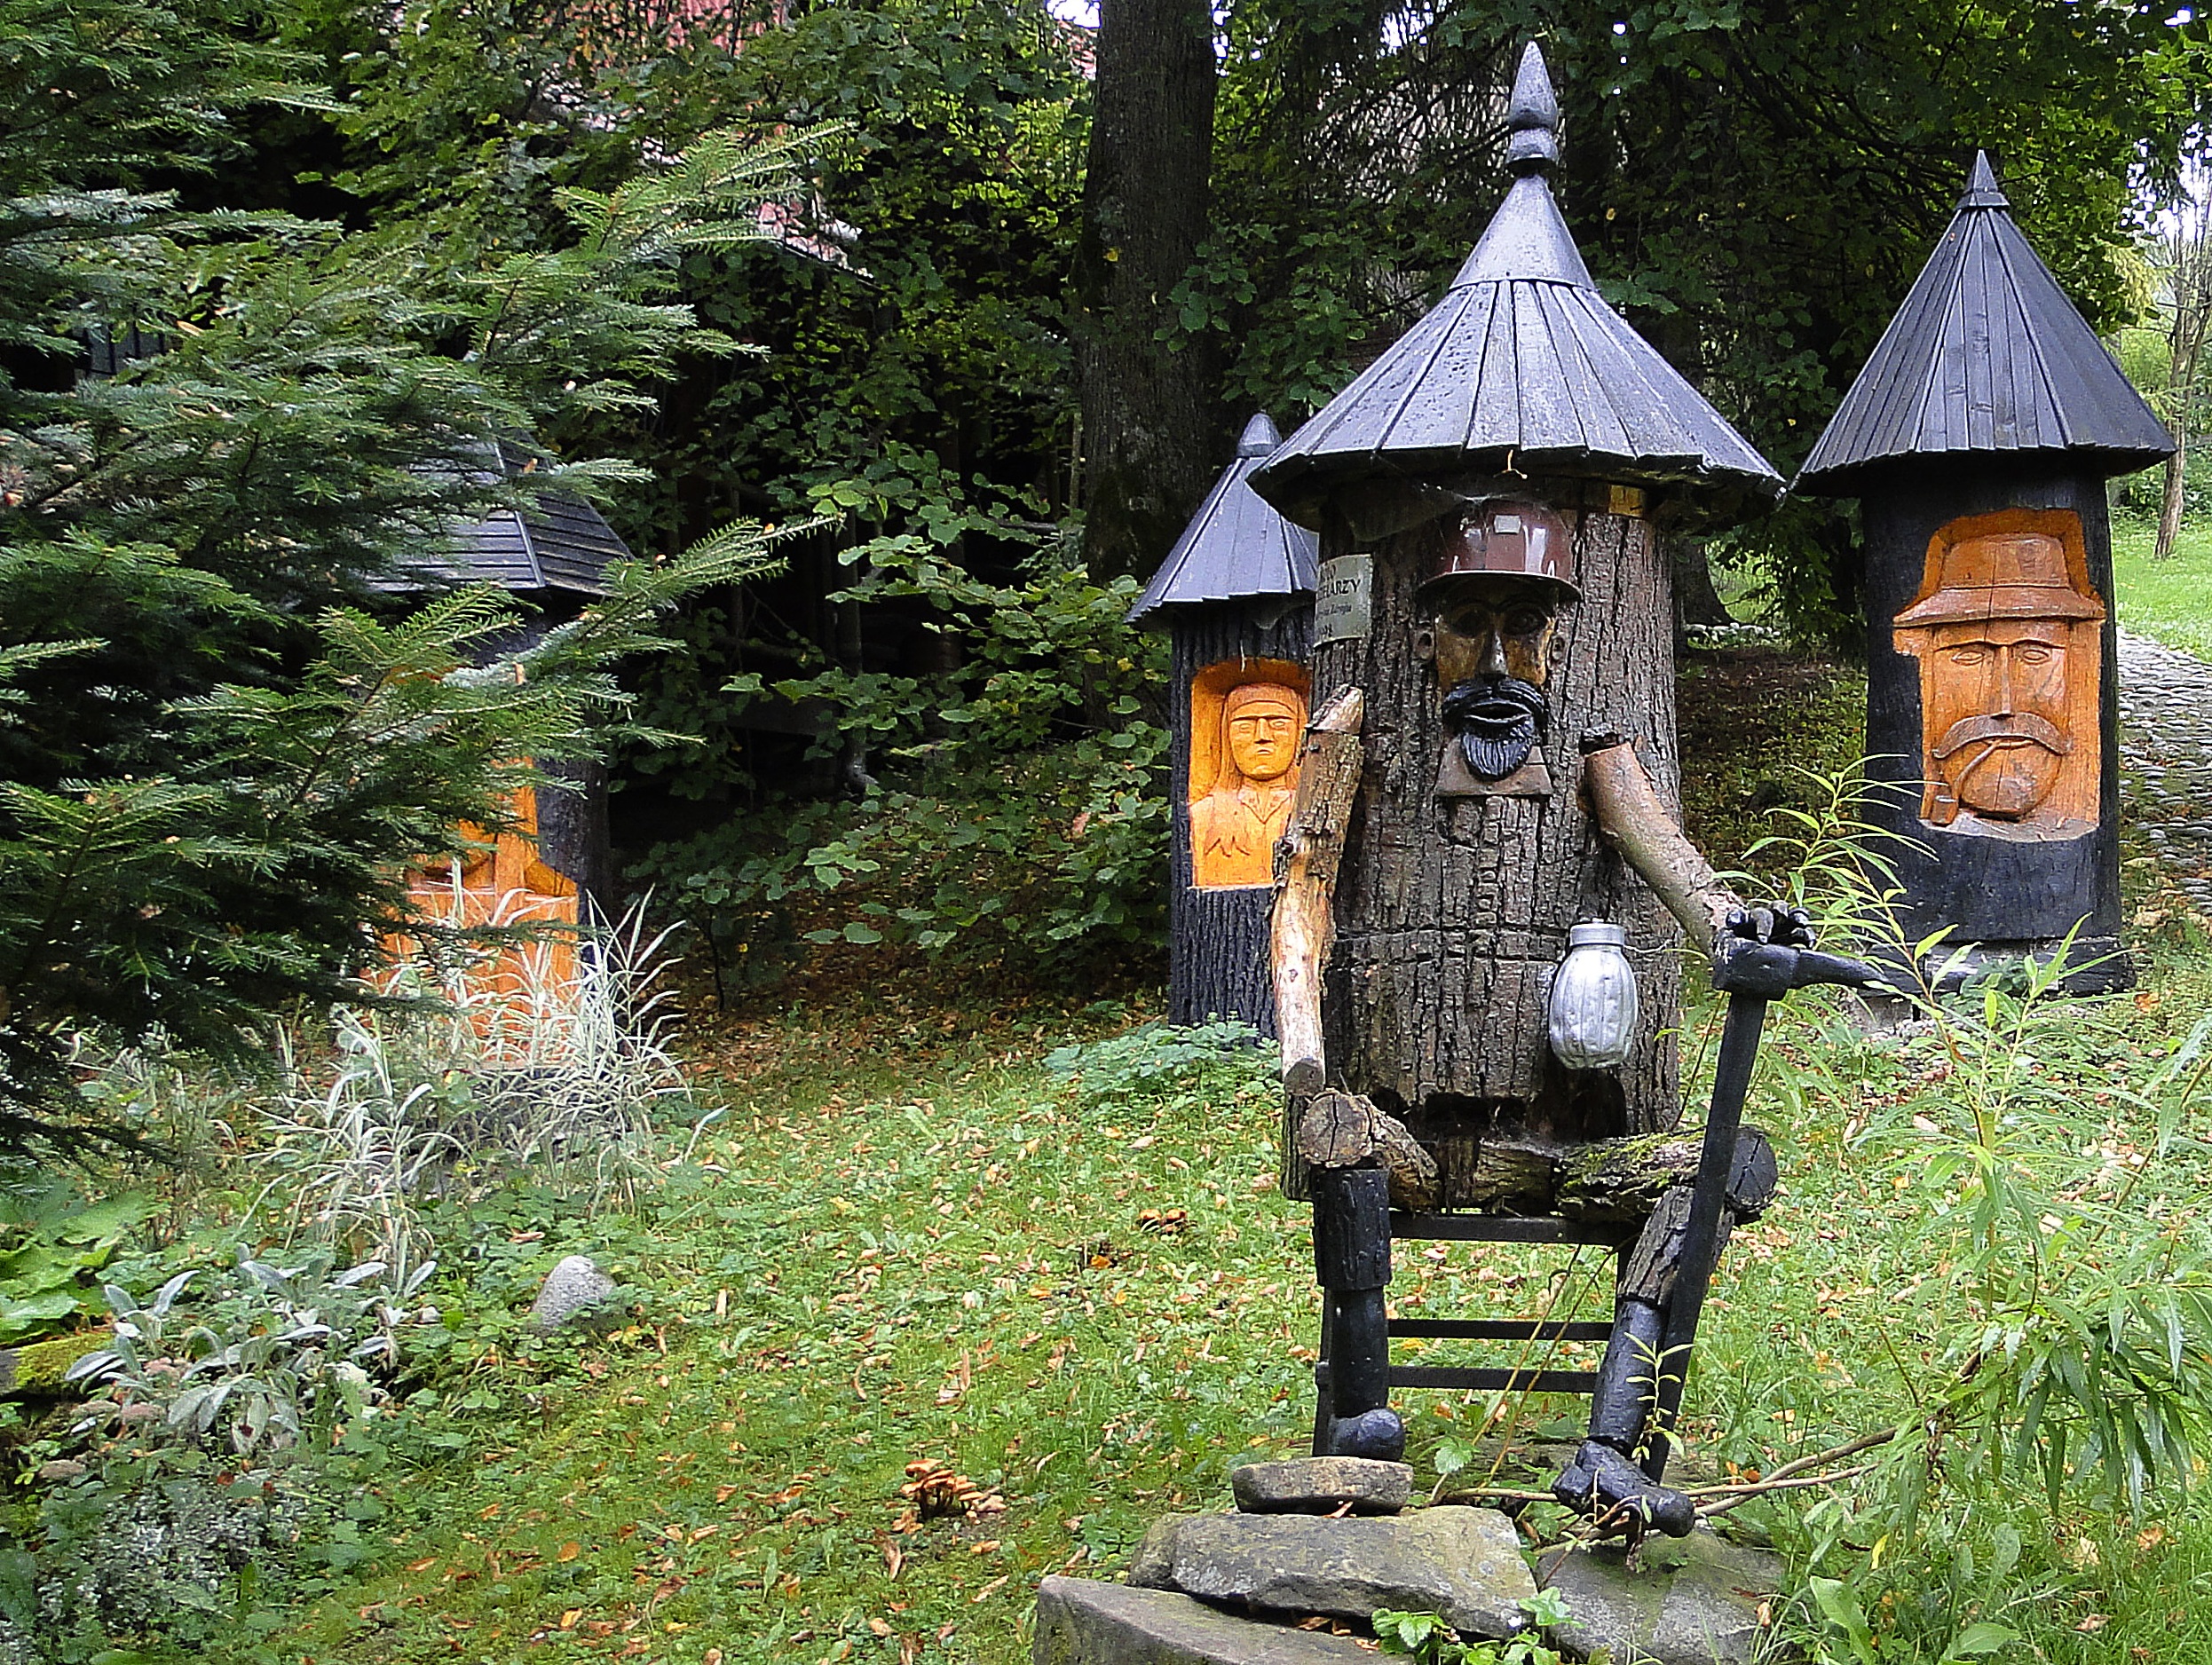
forest, open, honey, village, jungle, garden, health, kennel, bees, rural area, beekeeping, bee keeping, distributional effects, ule, a stylized, pasieka, figured it out, kamianna, usable, beekeeping museum